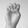
ASL letter: E